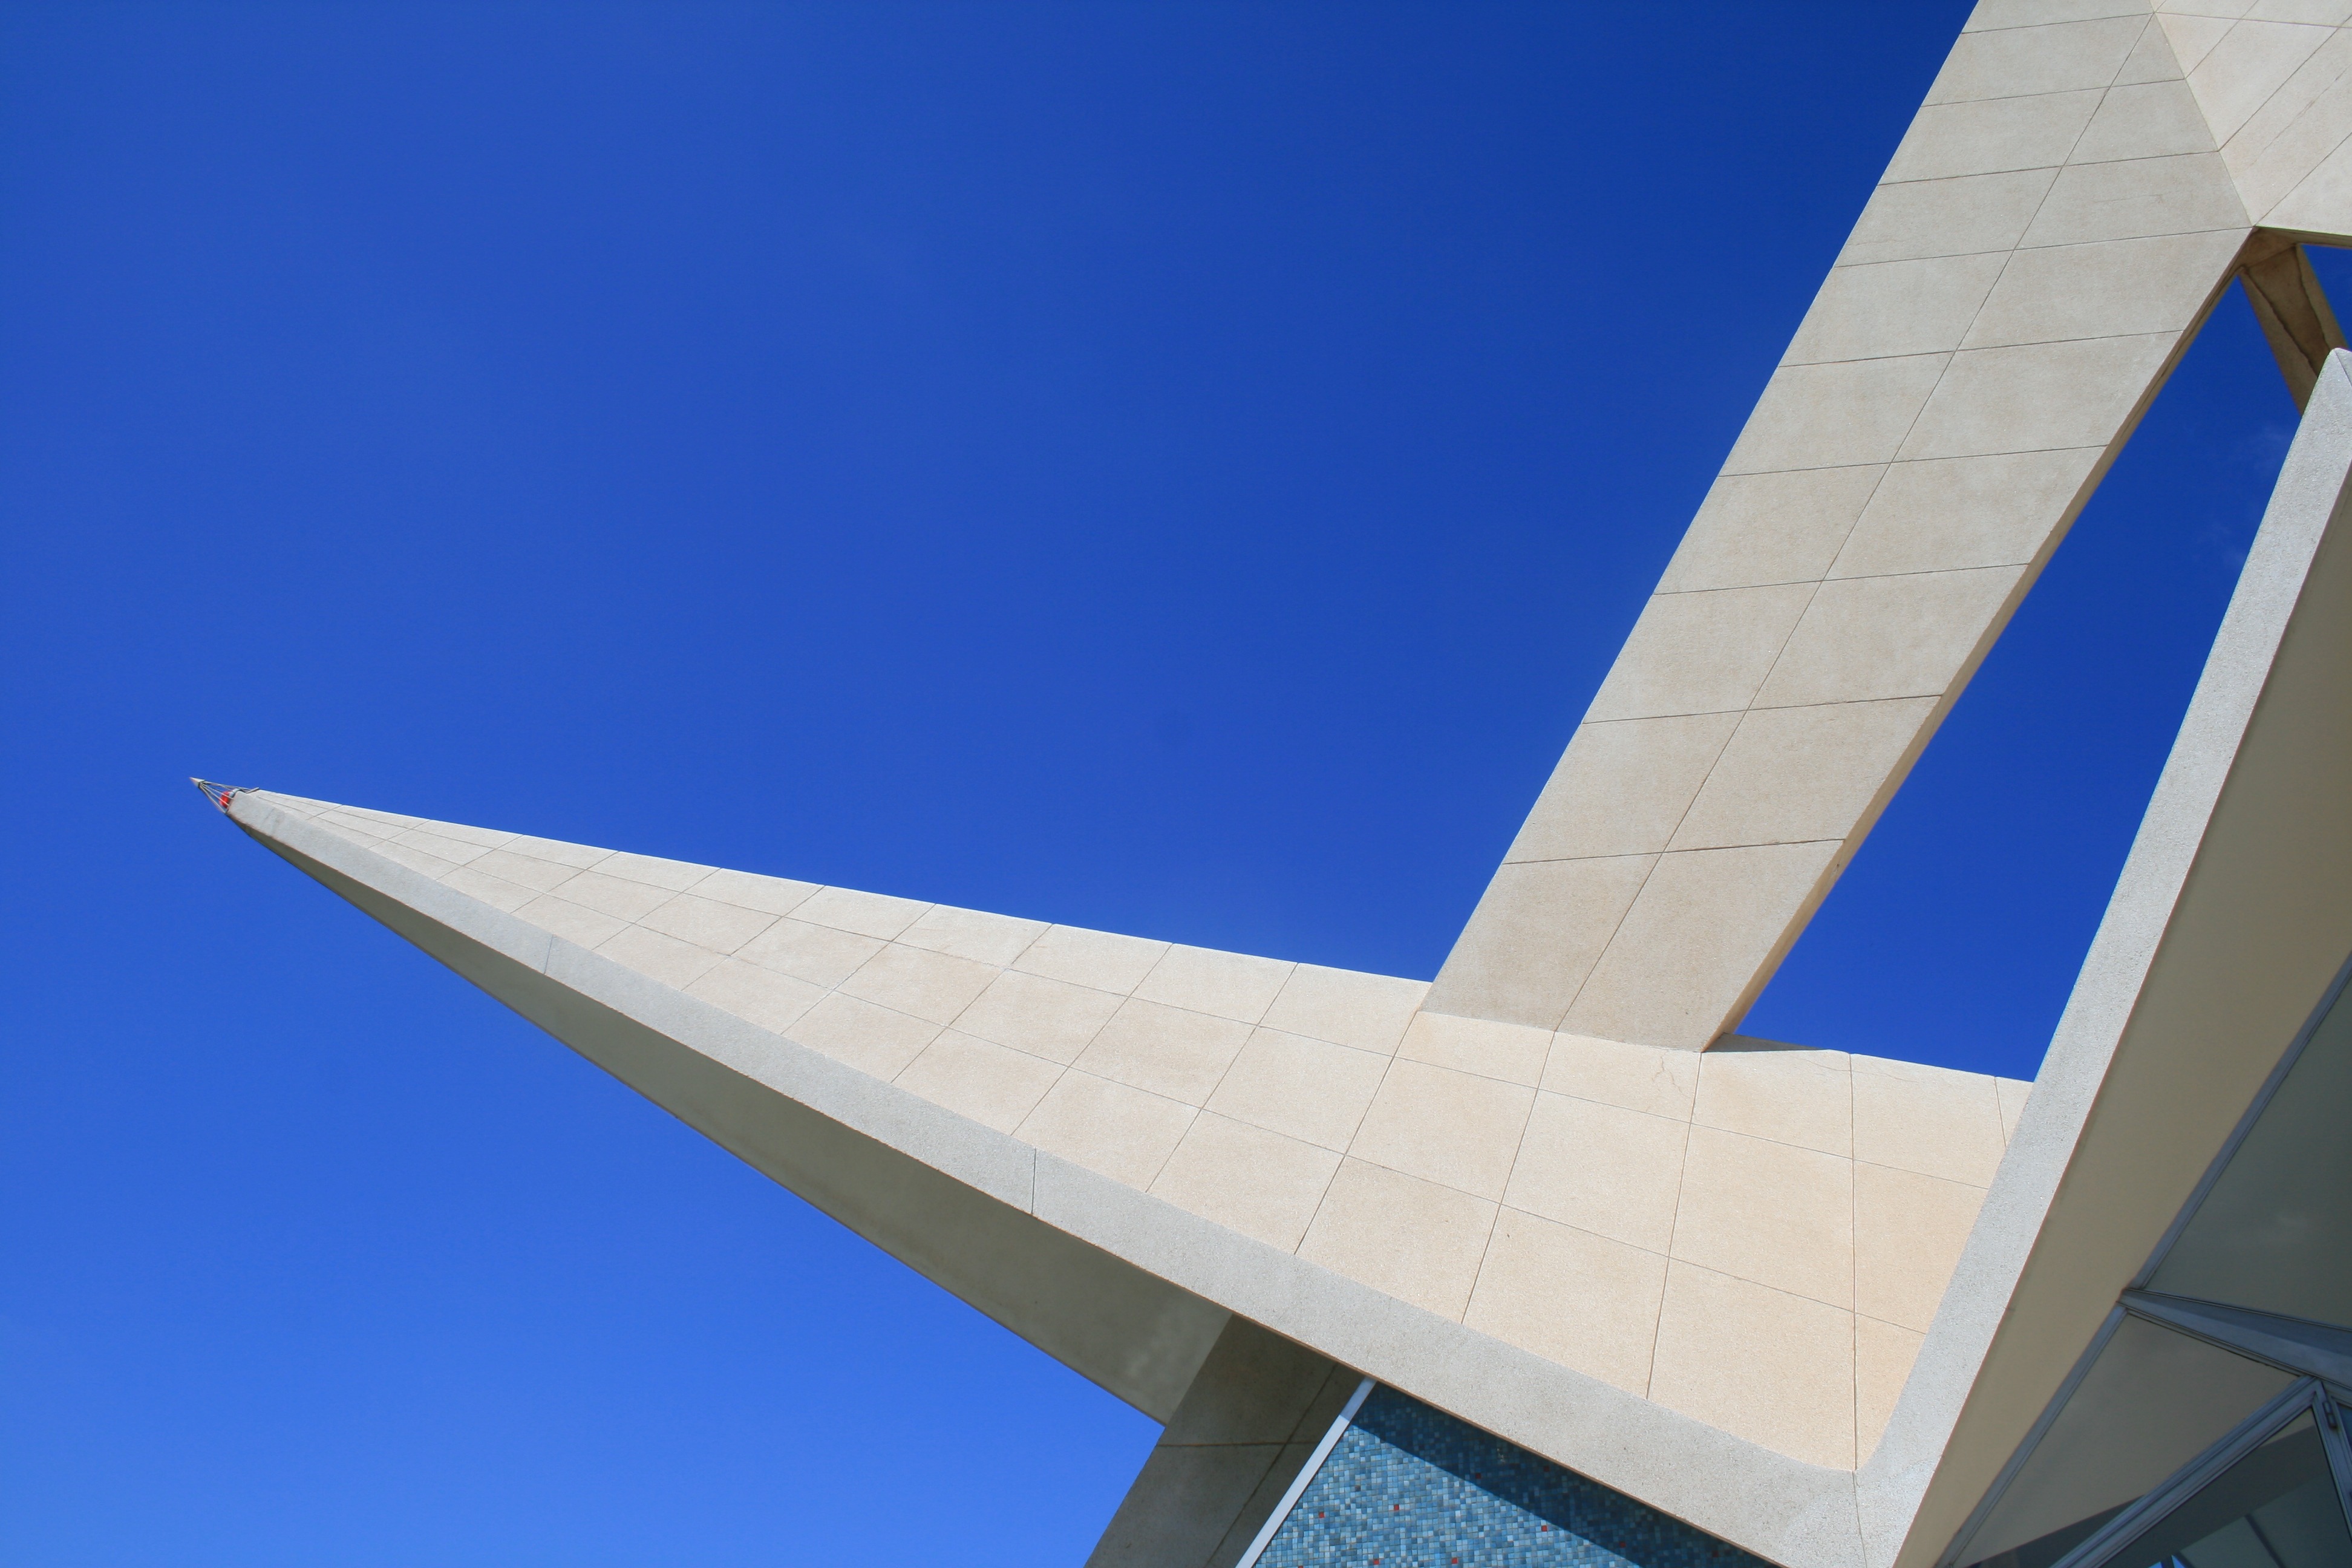
creative, wing, architecture, structure, sky, building, stone, monument, airplane, aircraft, construction, vehicle, airline, aviation, flight, artistic, landmark, blue, exterior, modern, artwork, sculpture, engineering, creativity, design, airliner, stonework, shape, architectural, architecture design, jet aircraft, air travel, atmosphere of earth, south african air force memorial, star design, commemorating